Early life and career of Barack Obama

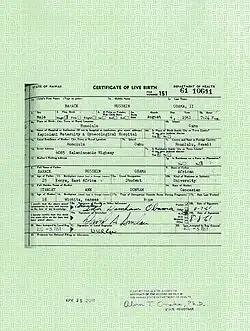
Obama's long form birth certificate

Barack Obama's parents met in 1960 while they were students at the University of Hawaii at Manoa. Obama's father, Barack Obama, Sr., the university's first foreign student from an African nation, hailed from Oriang' Kogelo, Rachuonyo North District, in the Nyanza Province of western Kenya. Obama's mother, Stanley Ann Dunham, known as Ann, had been born in Wichita. They married on the Hawaiian island of Maui on February 2, 1961.